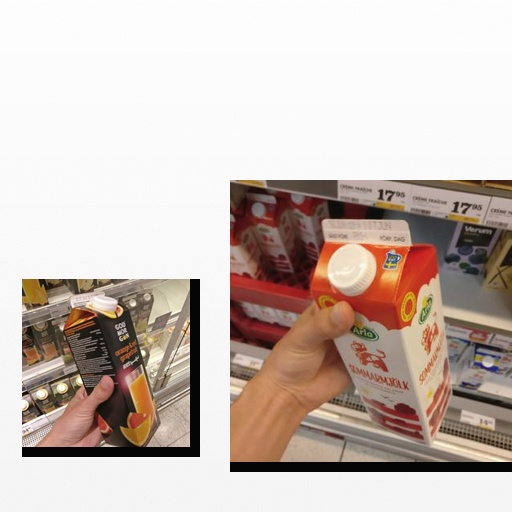
Food items: grapefruit_juice, milk